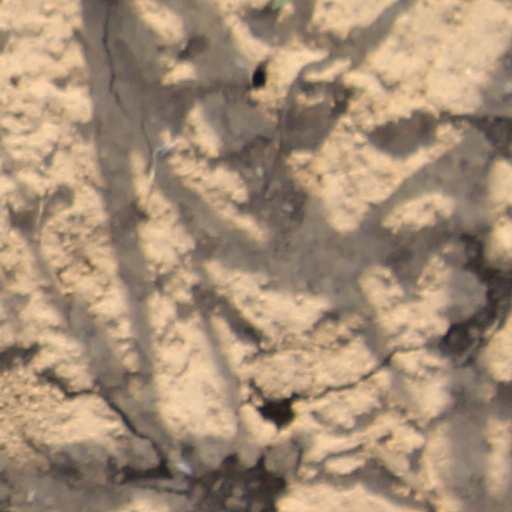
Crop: wheat